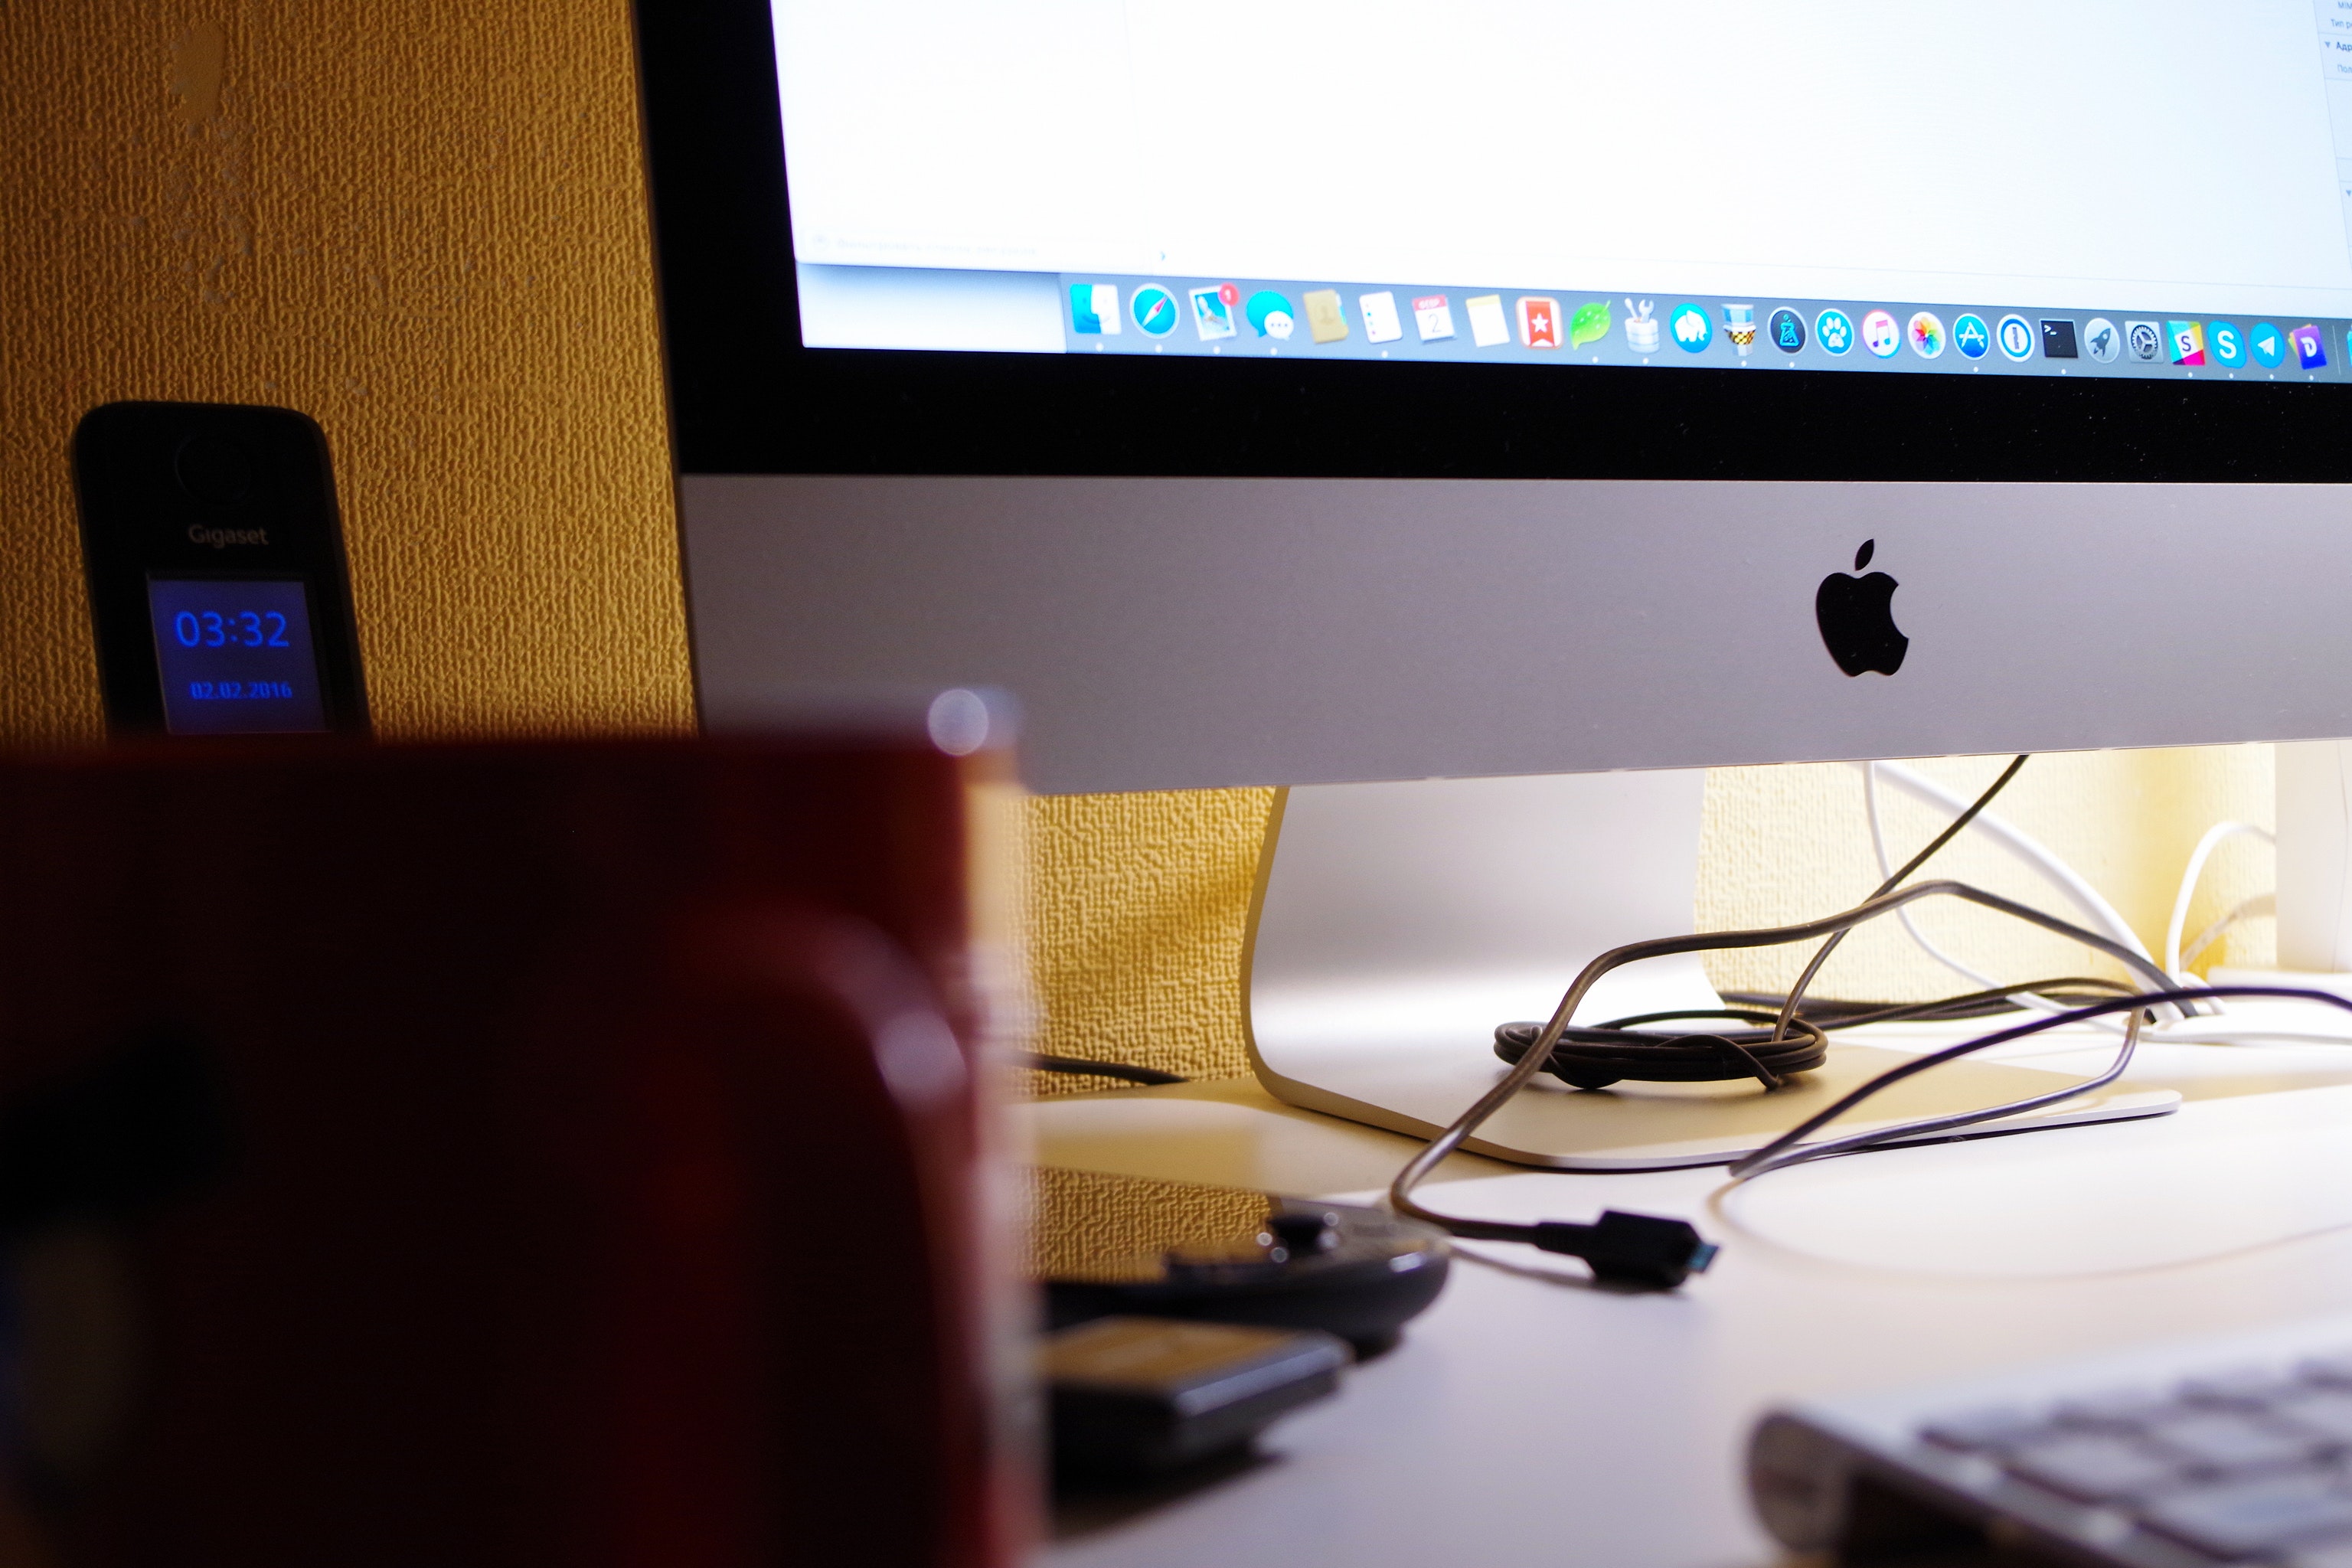
computer monitor, desktop computer, desk, personal computer, furniture, computer desk, screen, electronic device, technology, display device, computer keyboard, computer, room, audio equipment, gadget, office, multimedia, table